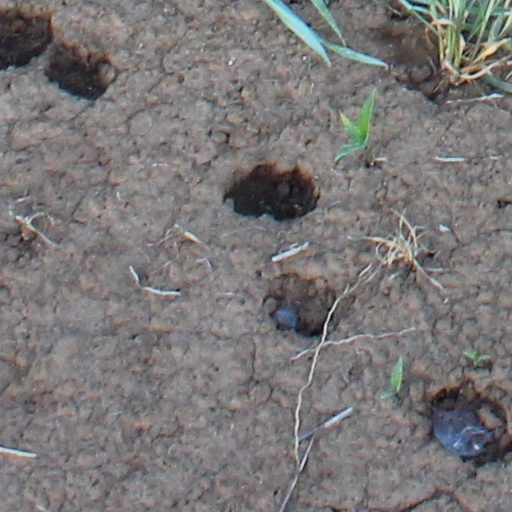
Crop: wheat